Walter Dill Scott

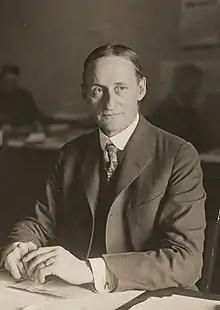
Scott as Director for the Classification of US Army Personnel, April 1918

Walter Dill Scott (May 1, 1869 – September 24, 1955) was an American psychologist and academic administrator who was one of the first applied psychologists and the 10th president of Northwestern University. He applied psychology to various business practices such as personnel selection and advertising.